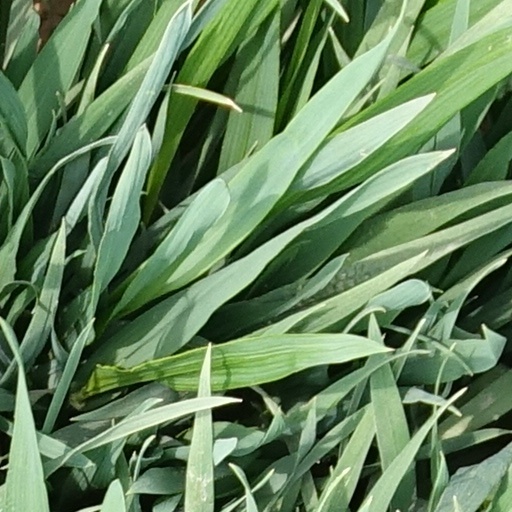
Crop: wheat